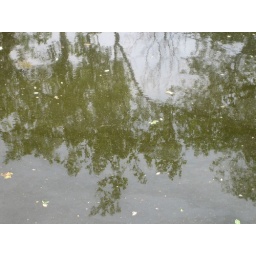
There is s turtle peeking up from the muddy water in case you can't see it.